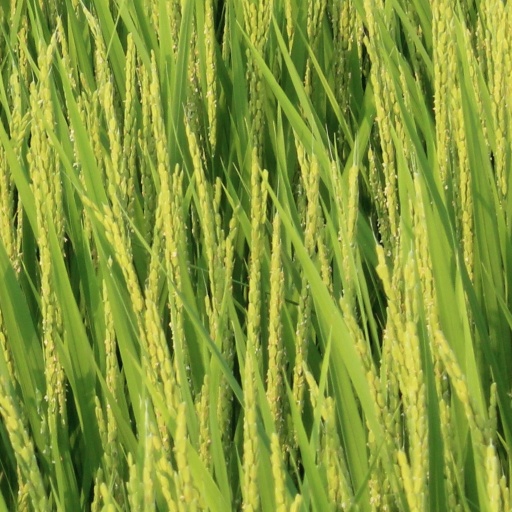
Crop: rice